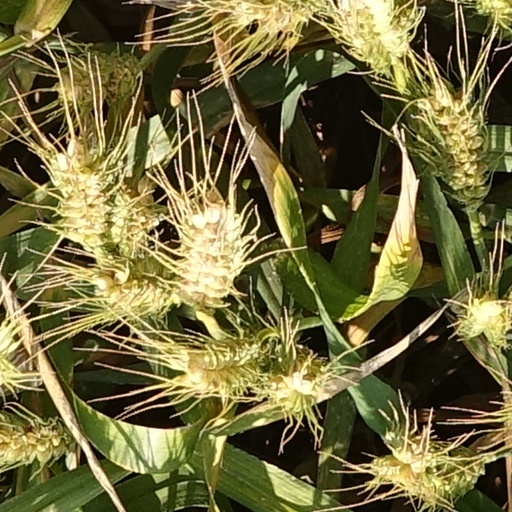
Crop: wheat